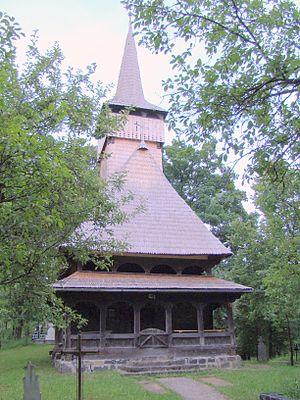
Giulești est une commune roumaine du județ de Maramureș, dans la région historique de Transylvanie et dans la région de développement du Nord-Ouest.